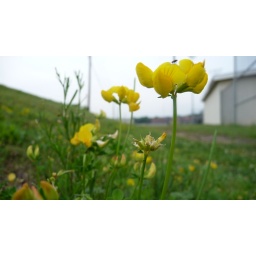
Beeware the giant buttercup! Closeup of flower with ball field in the background. Note the bee on top of said flower.